U ilysh

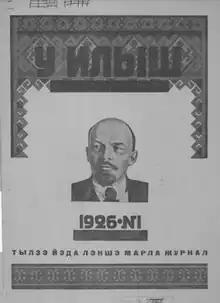
"U ilysh", issue 1, 1926

U ilysh ('New Life') was a Mari-language monthly journal, published by the Central Bureau of the Mari Sections of the Central Committee of the Communist Party of the Soviet Union. It first appeared in 1922. The publication was initially issued from Kazan, but soon moved to Moscow. In January 1924 the editor A. K. Eshkinin left his post to take a new role in the Mari Autonomous Oblast, and a new editorial team of "U ilysh" consisting of G. I. Golubkin, V. E. Belsky and A. D. Kedrovoyz was created. Soon Apshat Maksi (Maxim Vasilovich Kuznetsov) was invited to join the team, and become the editor of the publication.